Shuttle (film)

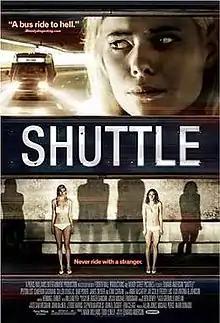
Theatrical release poster

Shuttle is a 2008 American thriller film about a group of young travelers who are kidnapped by an airport shuttle driver with unknown motives. The film was written and directed by Edward Anderson, and it stars Tony Curran, Peyton List, and Cameron Goodman.